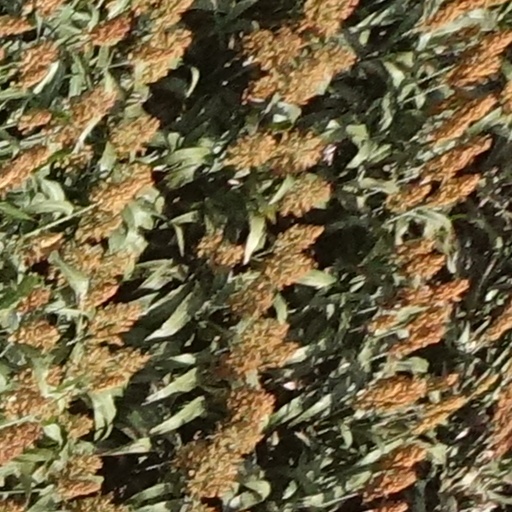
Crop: sorghum